Montenegro in the Eurovision Song Contest 2014

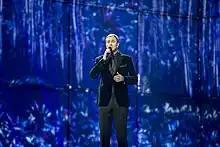
Sergej Ćetković during a rehearsal before the first semi-final

Sergej Ćetković took part in technical rehearsals on 29 April and 2 May, followed by dress rehearsals on 5 and 6 May. This included the jury show on 5 May where the professional juries of each country watched and voted on the competing entries.